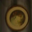
Label: plate